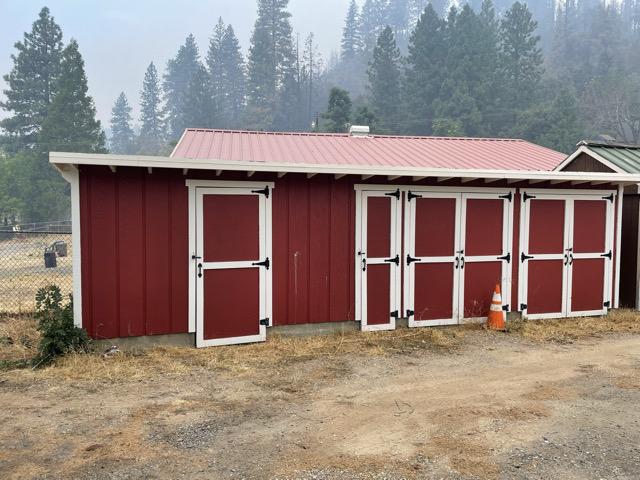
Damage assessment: no_damage